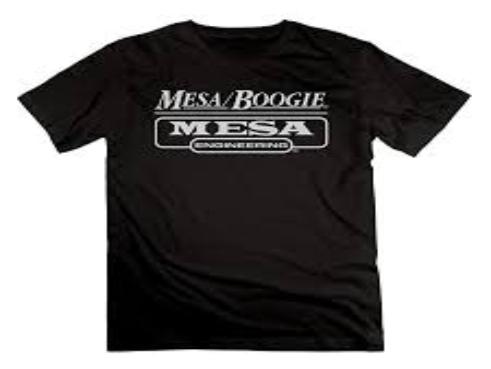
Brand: mesa boogie
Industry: Clothes